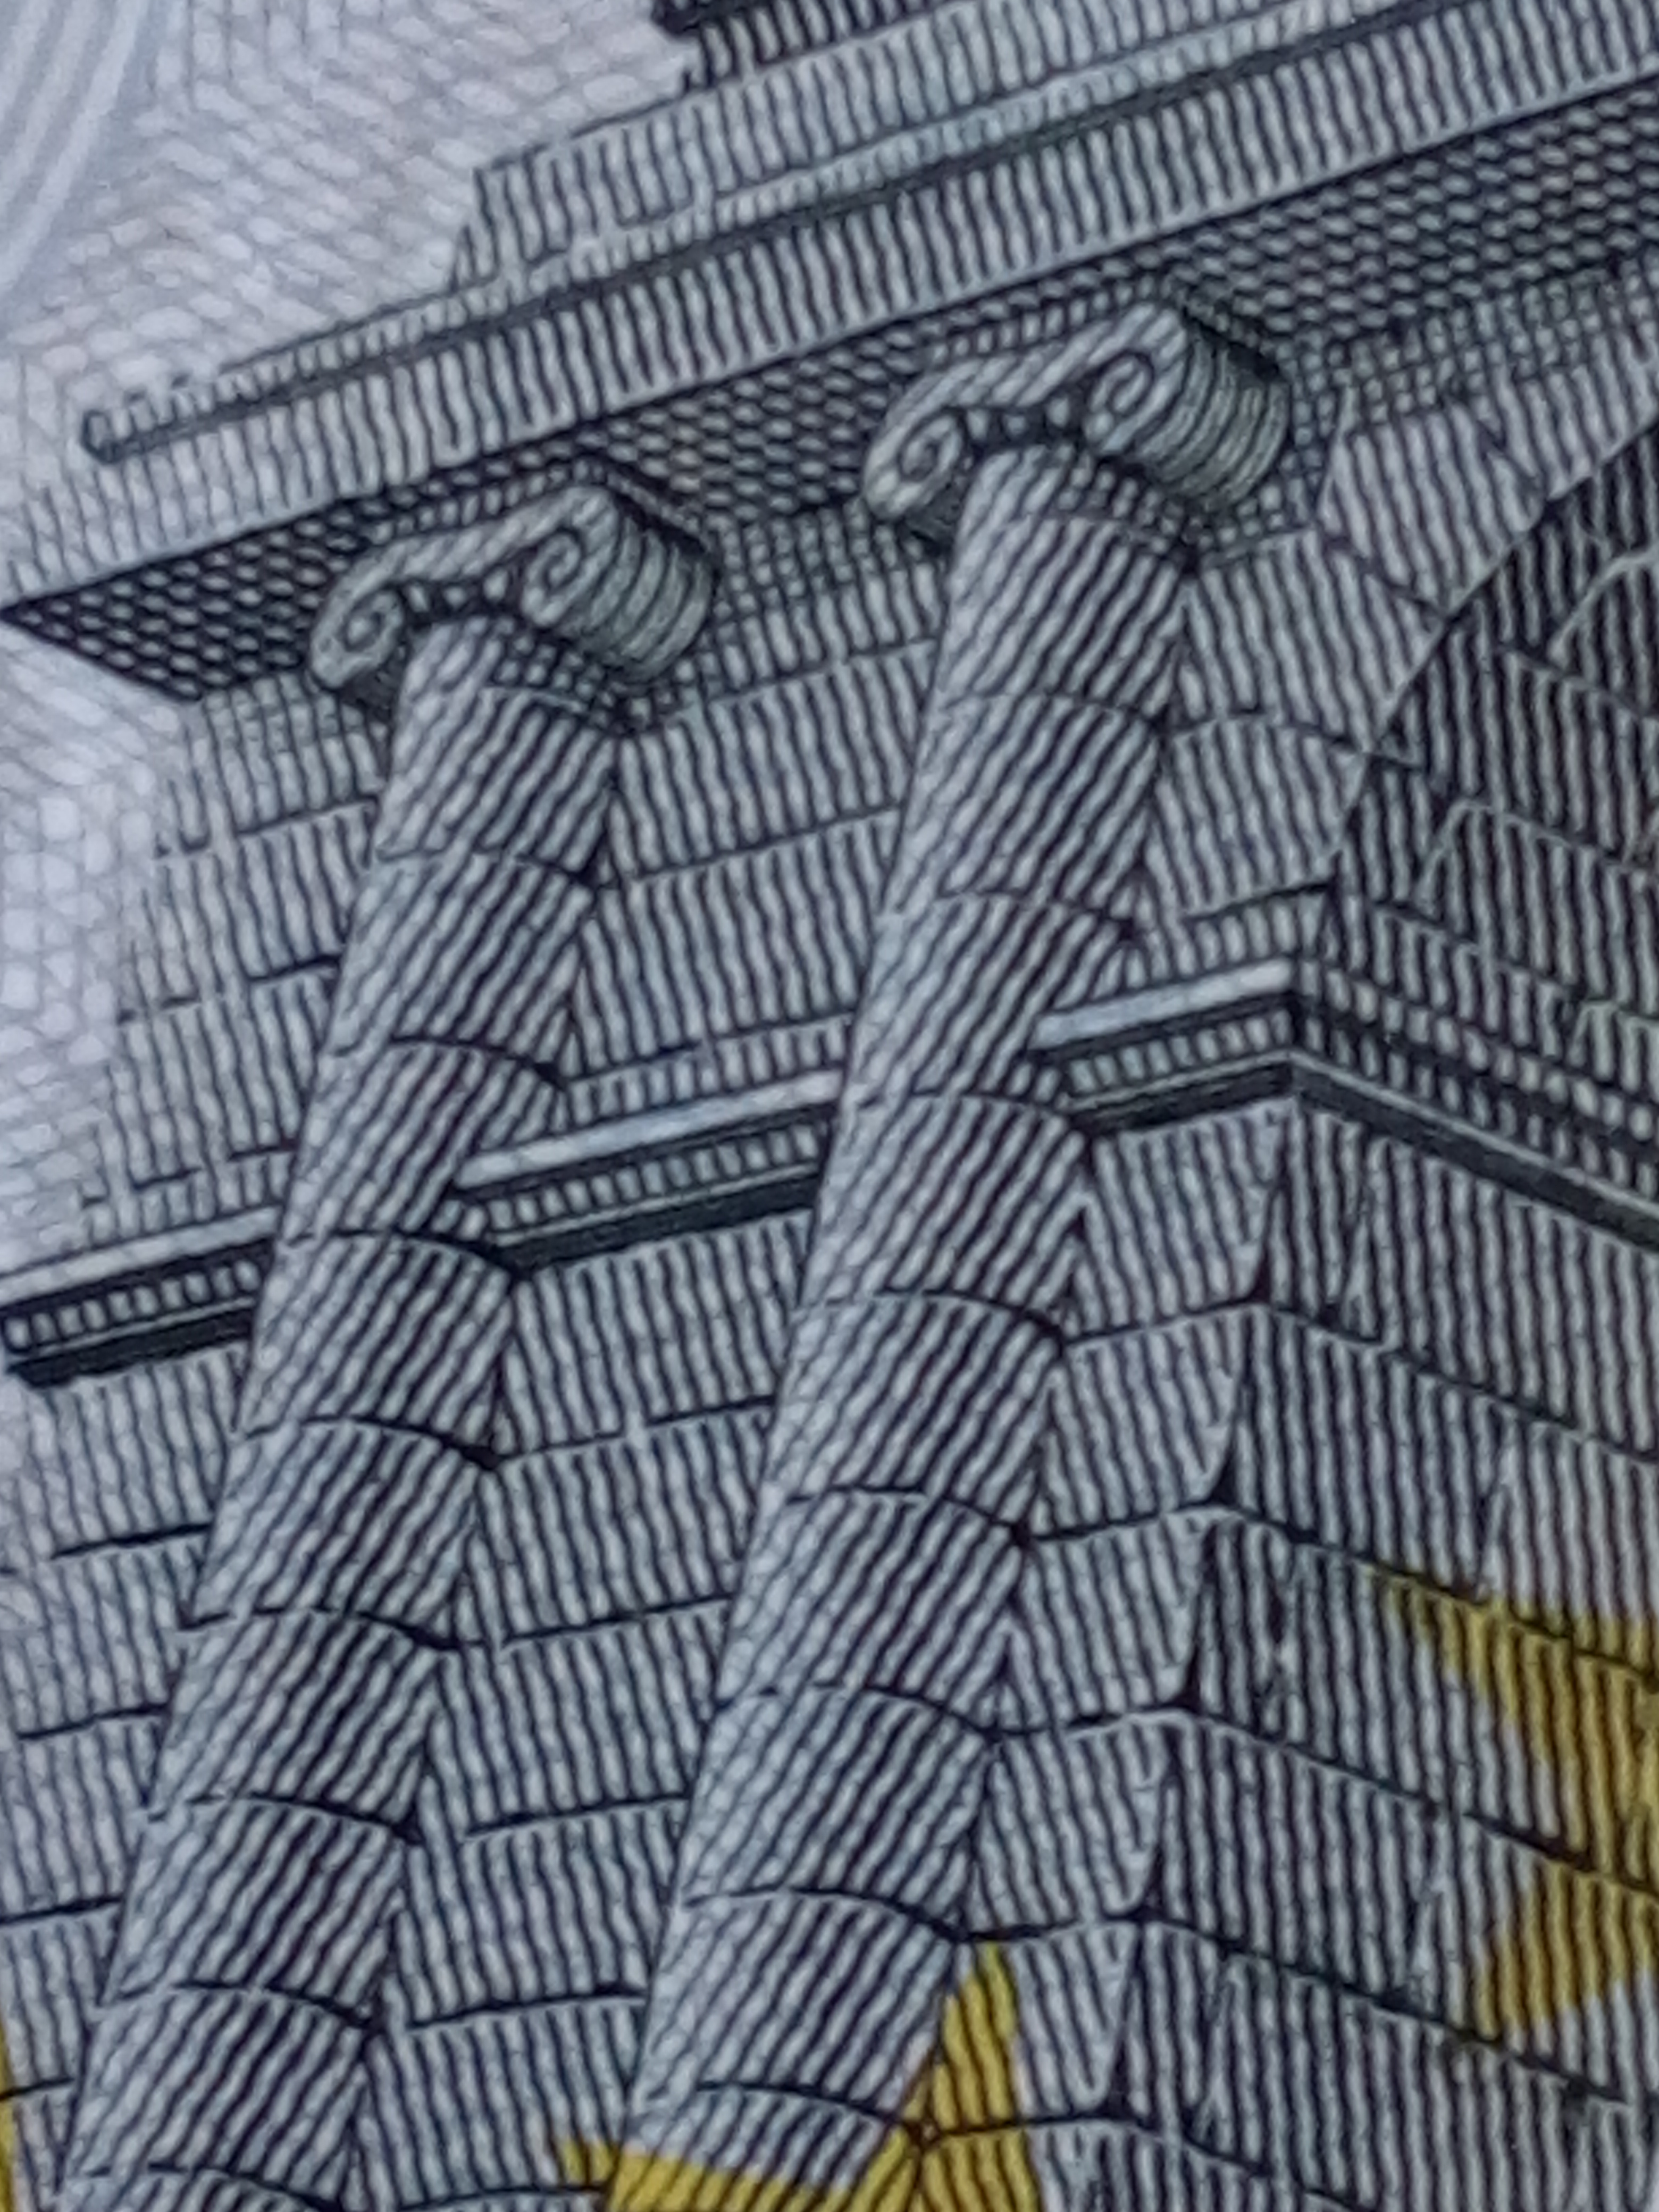
art, structure, pattern, architecture, line, design, material, building, metal, angle, facade, mesh, symmetry